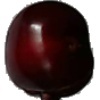
Label: cherry